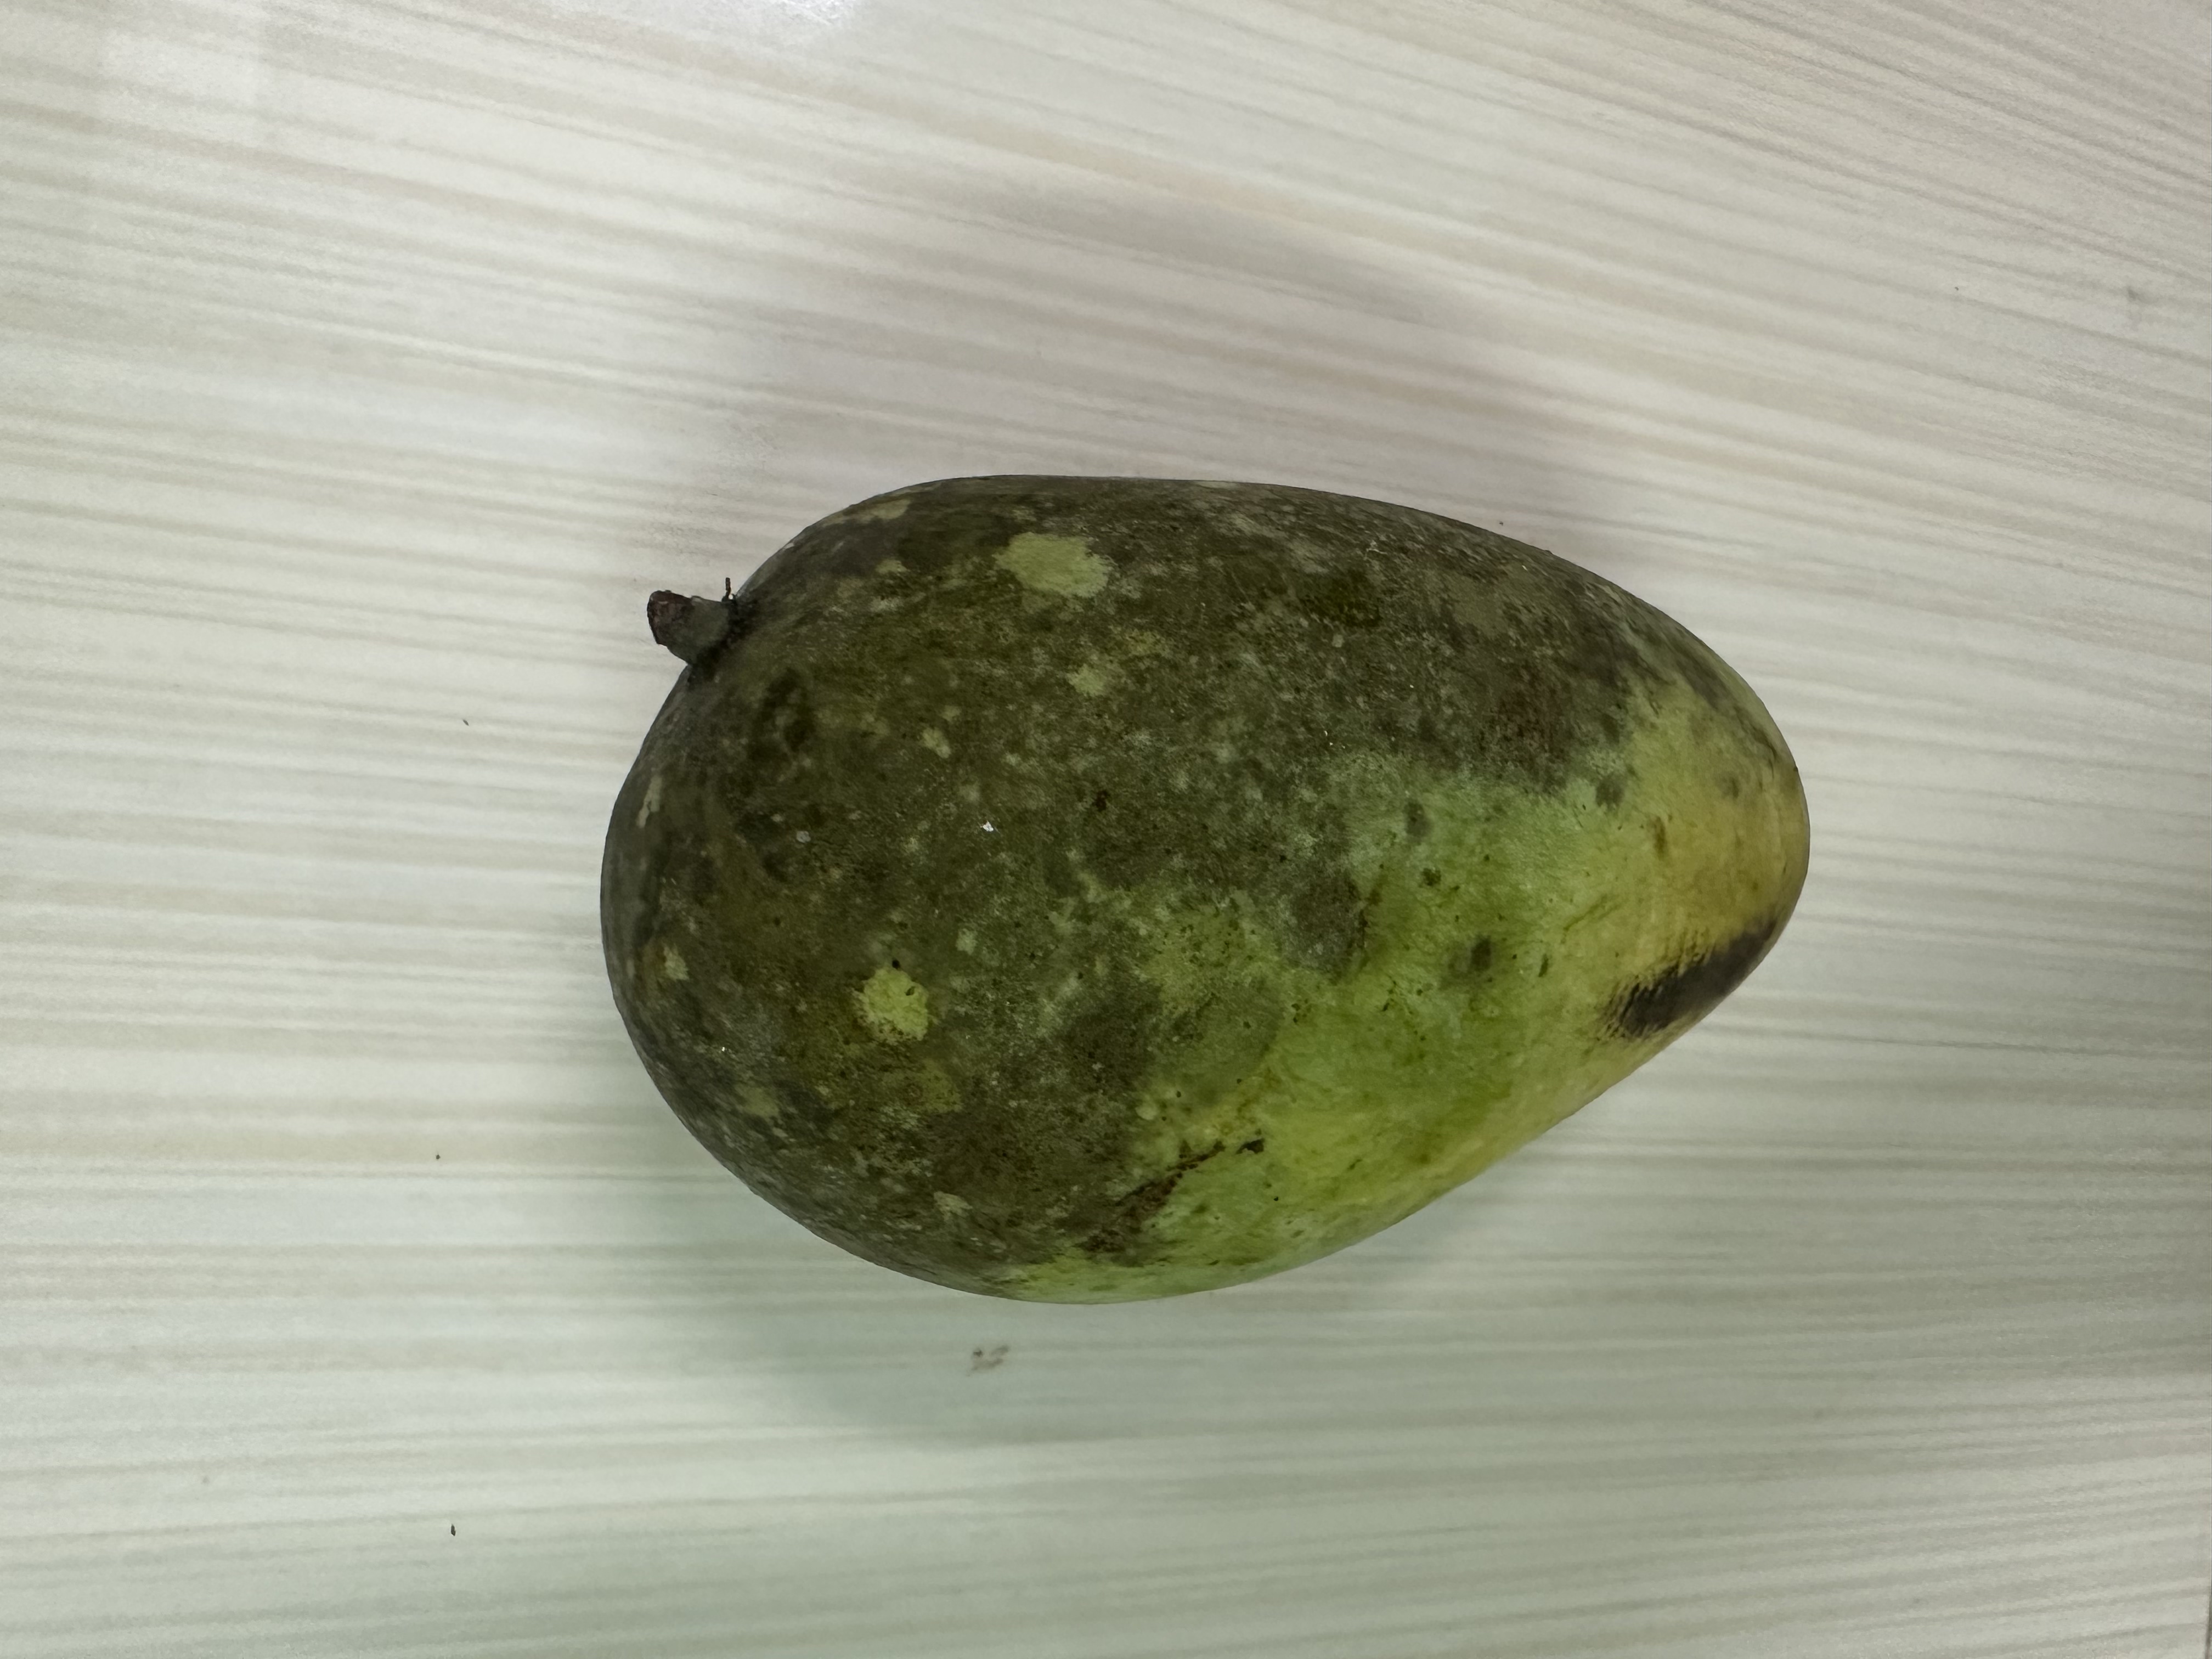
Mango variety: Katimon